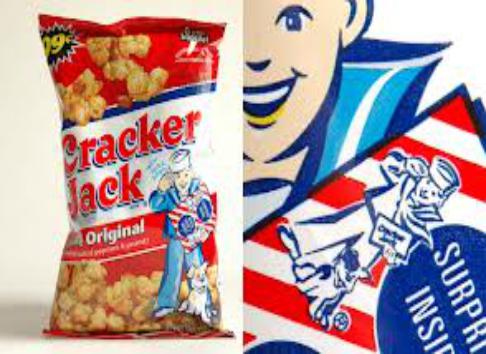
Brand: Cracker Jack
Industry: Food